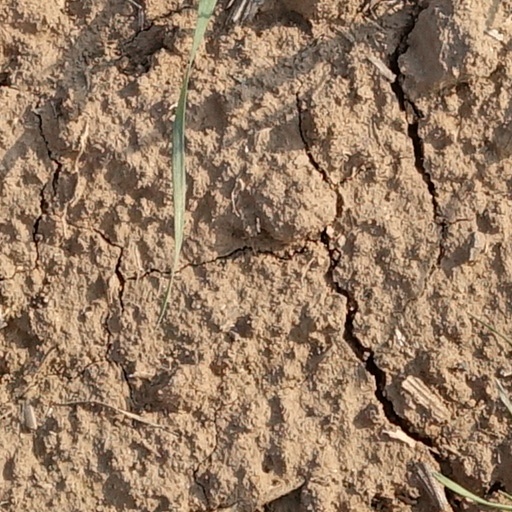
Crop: wheat